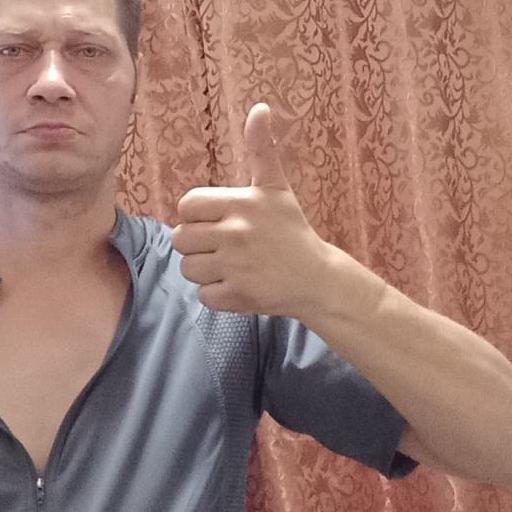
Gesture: like